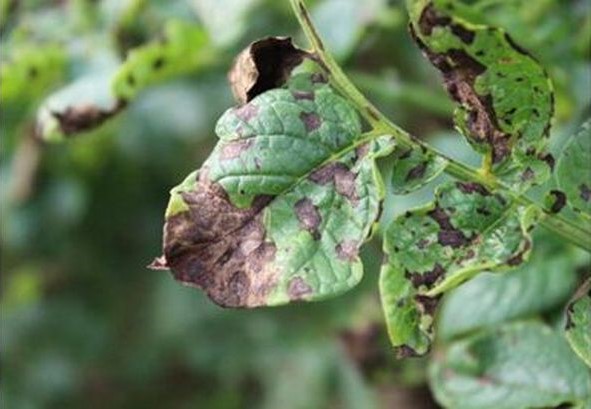
Plant: Potato
Disease: potato early blight